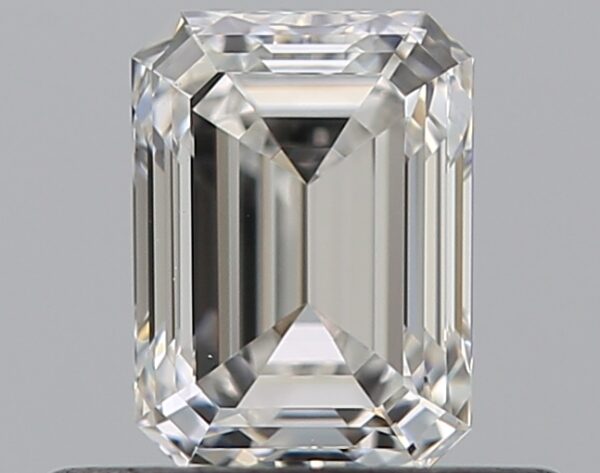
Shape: emerald
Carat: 0.5
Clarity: VVS1
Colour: F
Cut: EX
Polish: EX
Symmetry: VG
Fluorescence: N
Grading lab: GIA
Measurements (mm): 5.18 x 3.83 x 2.62